Pandemic predictions and preparations prior to the COVID-19 pandemic

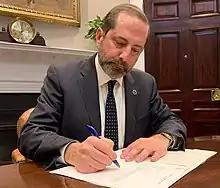
Health and Human Services (HHS) Secretary Alex Azar signs a public health emergency declaration.

The United States has been subjected to pandemics and epidemics throughout its history, including the 1918 Spanish flu which had an estimated death toll of 550,000, the 1957 Asian flu which had an estimated death toll of 70,000 deaths, and the 1968 Hong Kong flu which had an estimated death toll of 100,000. In the most recent pandemic before COVID-19, the 2009 swine flu pandemic took the lives of more than 12,000 Americans and hospitalized another 270,000 over the course of approximately 1 year.